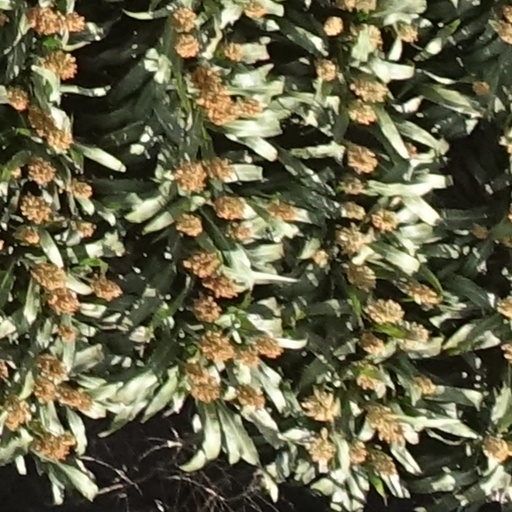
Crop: sorghum